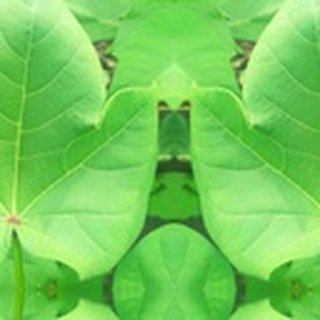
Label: healthy_cotton